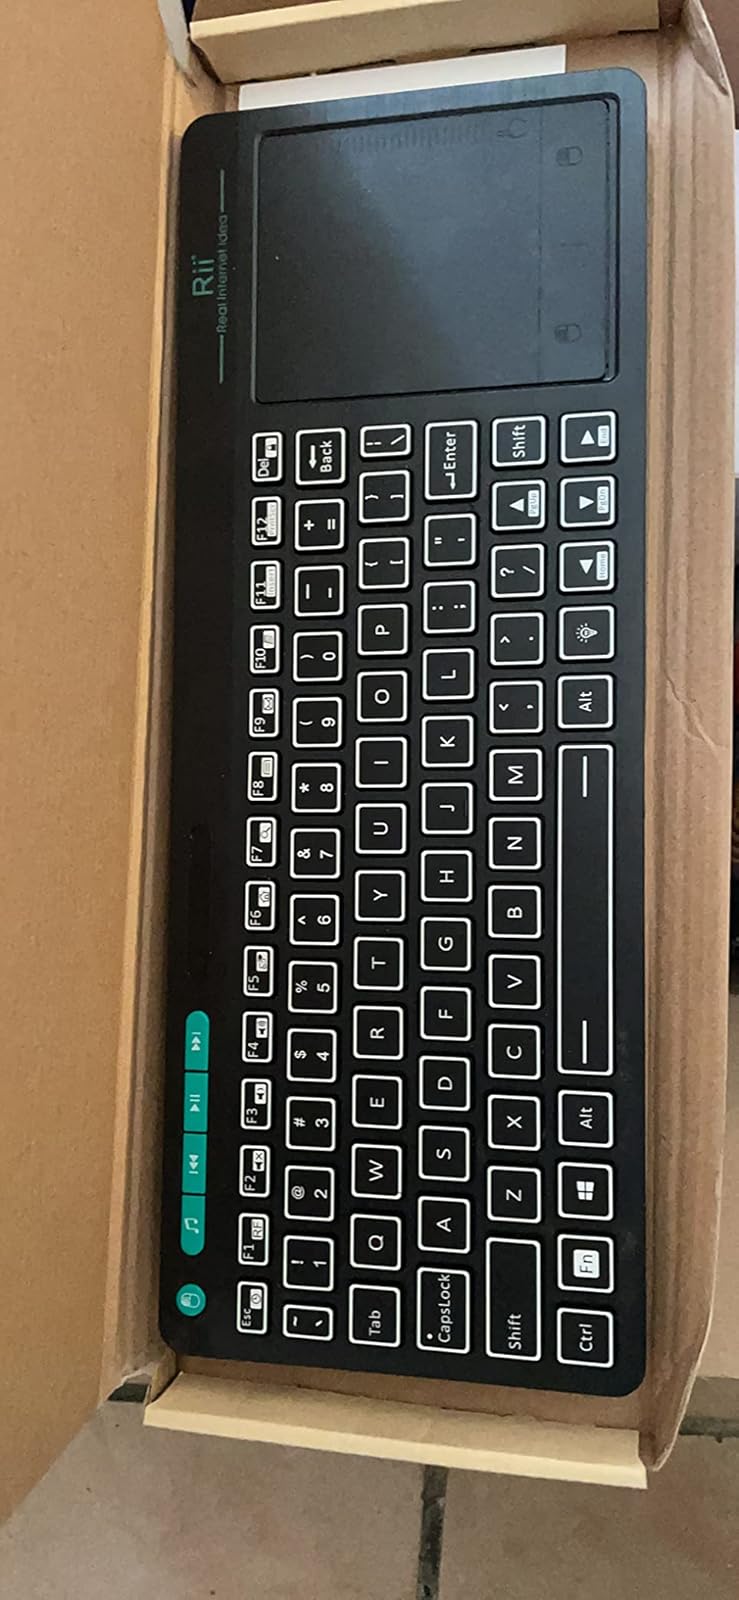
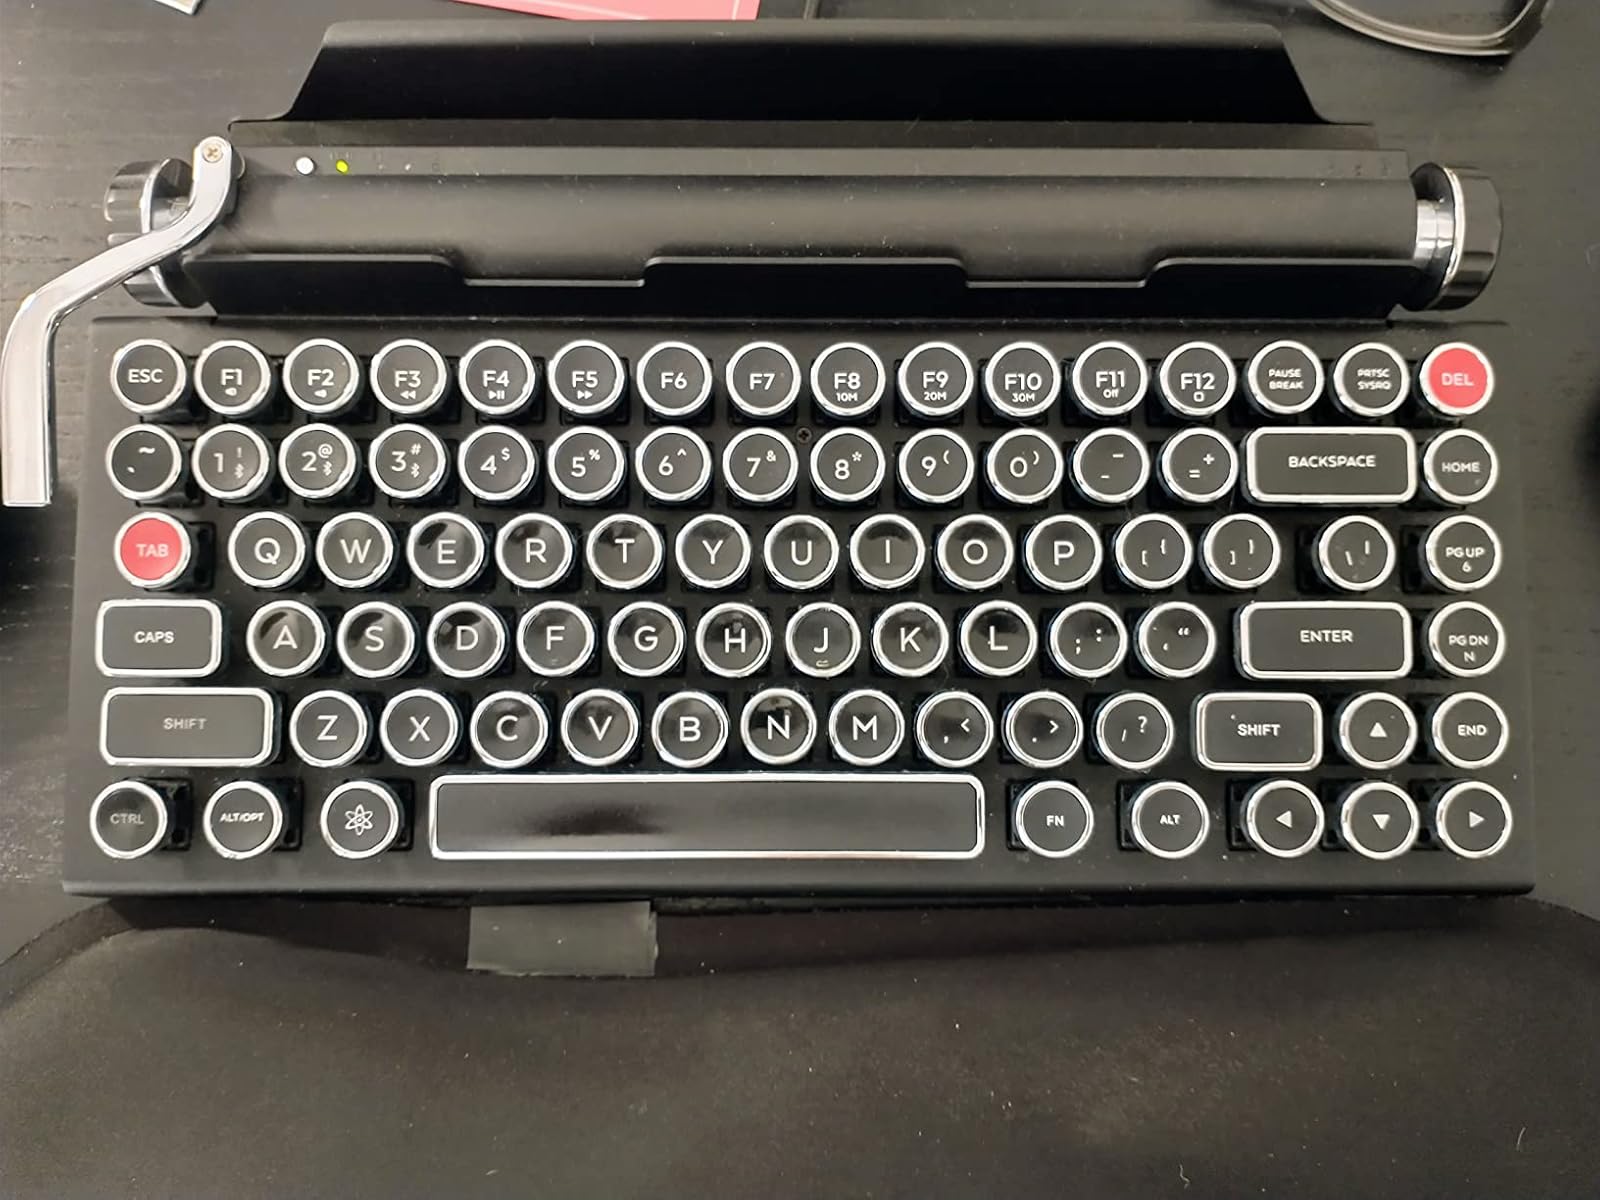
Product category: keyboard
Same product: no